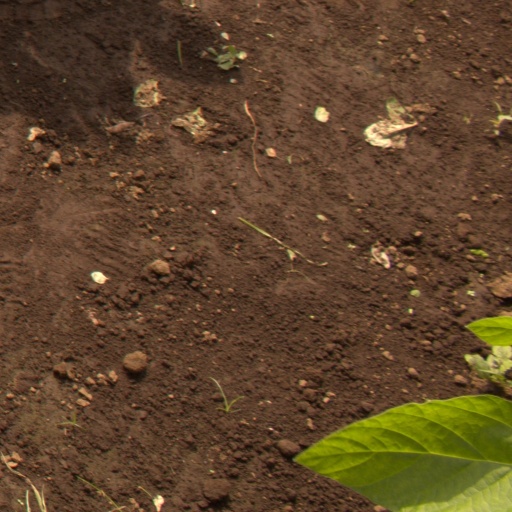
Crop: soybean